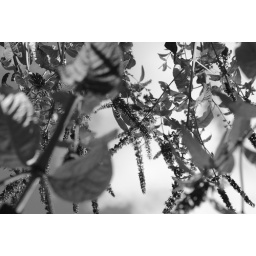
a selection of plants and animals in the garden.